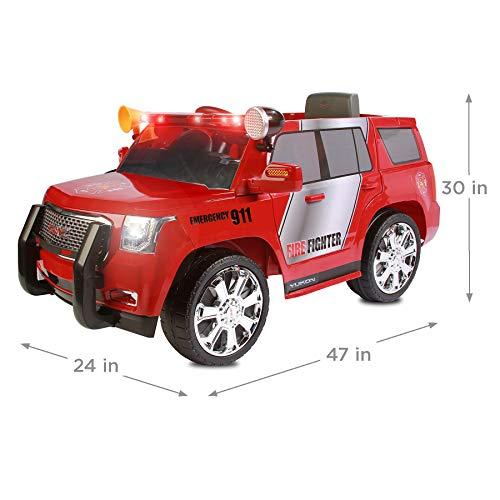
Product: Rollplay 6 Volt GMC Yukon Denali Fire Rescue Toy, Battery-Powered Kid's Ride on Car, Red
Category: Toys & Games | Tricycles, Scooters & Wagons | Electric Vehicles
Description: Fun toddler car: quality kids car reaches 2.
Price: $180.19
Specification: ProductDimensions:47x22.5x23.5inches|ItemWeight:39.2pounds|ShippingWeight:52.8pounds(Viewshippingratesandpolicies)|DomesticShipping:ItemcanbeshippedwithinU.S.|InternationalShipping:Thisitemisnoteligibleforinternationalshipping.LearnMore|ASIN:B01DXE5OSM|Itemmodelnumber:W510AC-YD|Manufacturerrecommendedage:36months-8years|Batteries:1NonstandardBatterybatteriesrequired.(included)